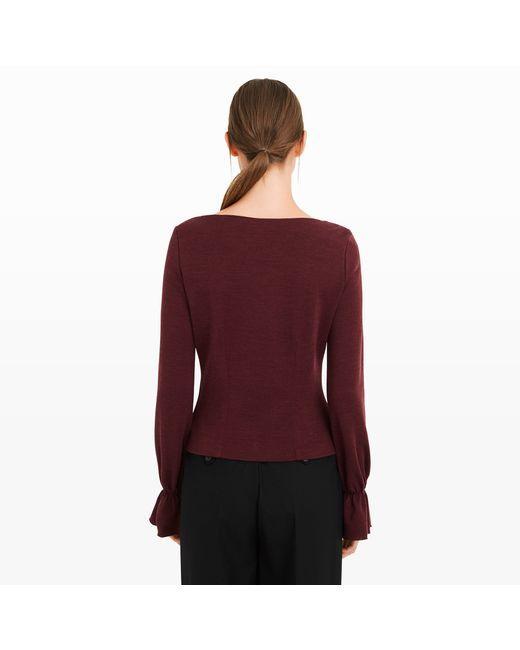
Weinrotes Denim-Top mit Rundhalsausschnitt für Damen